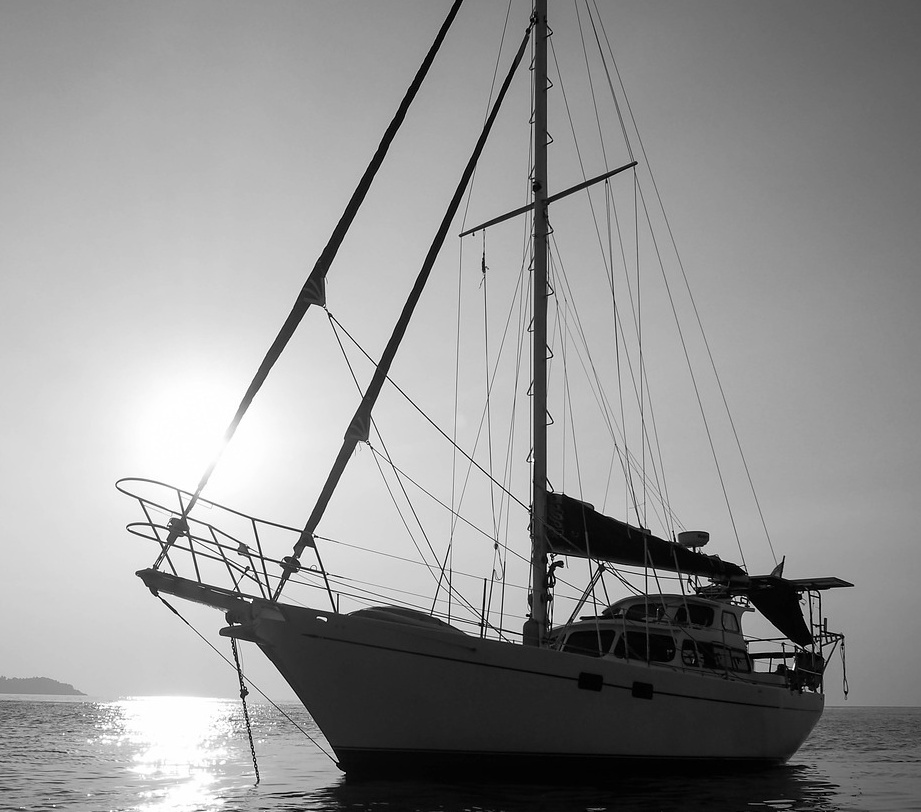
Vehicle type: Ships